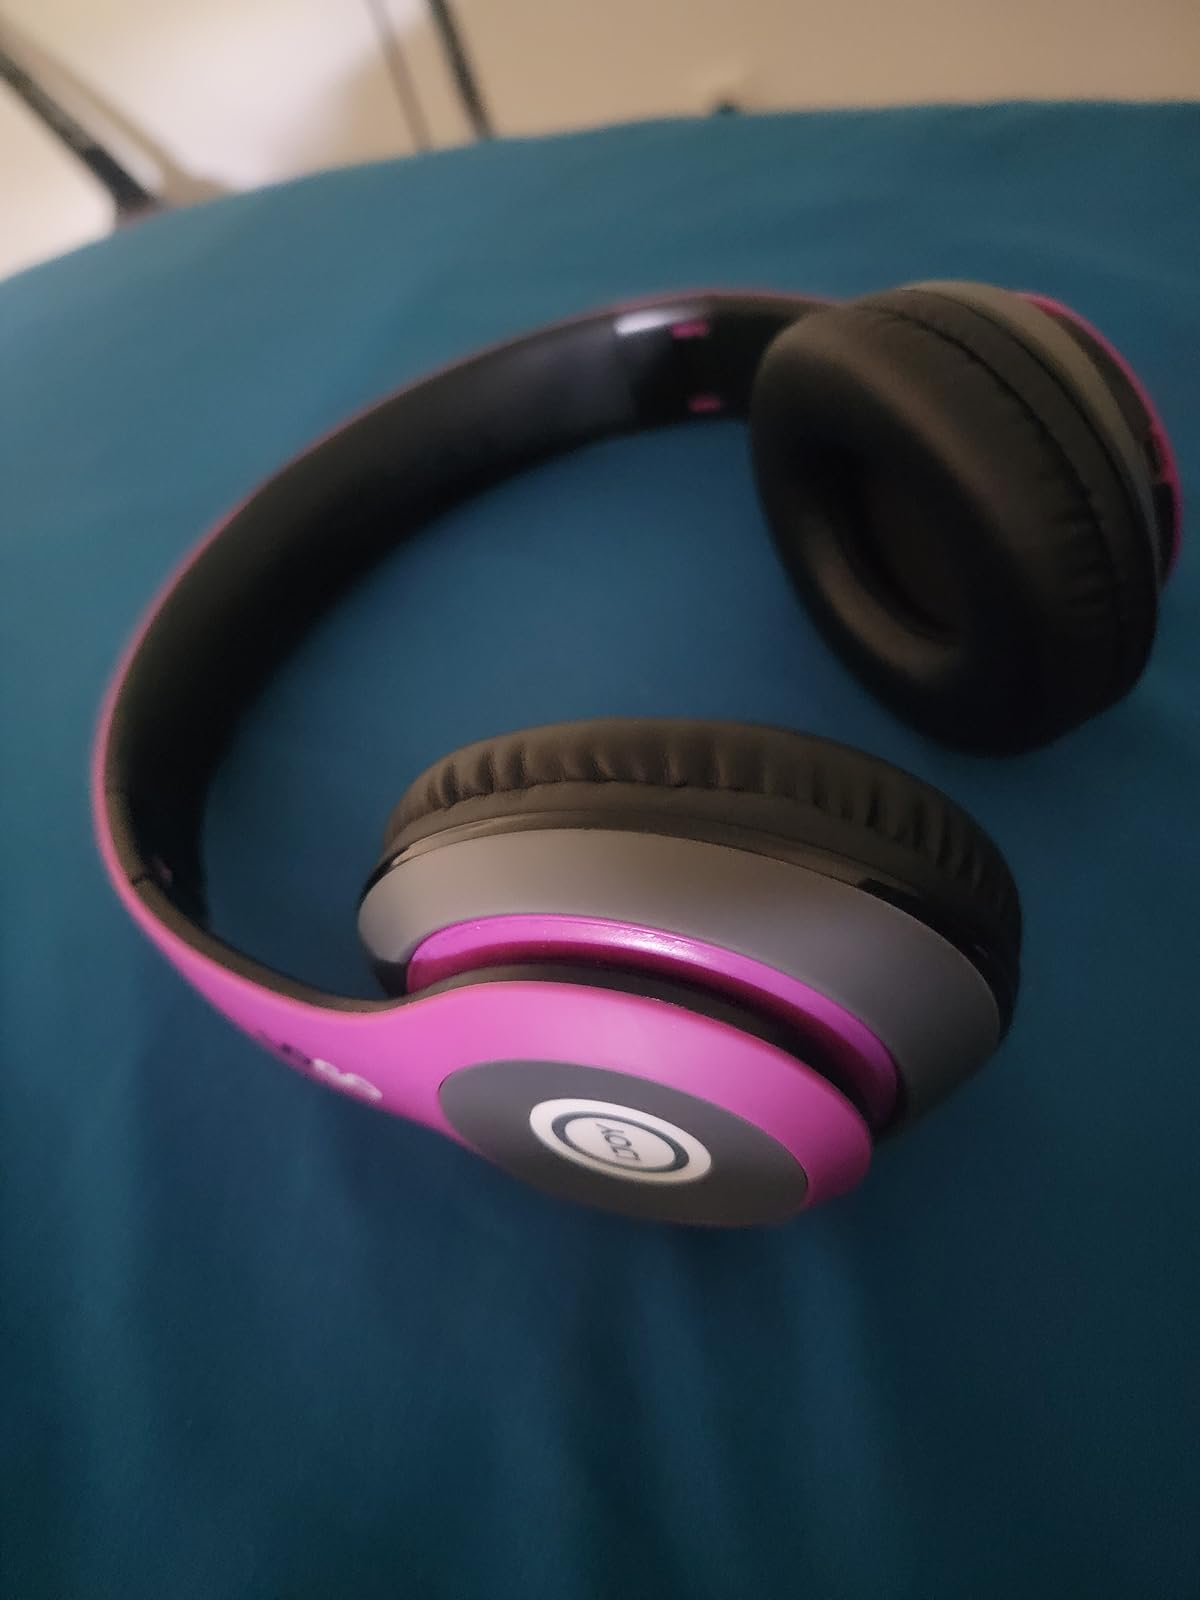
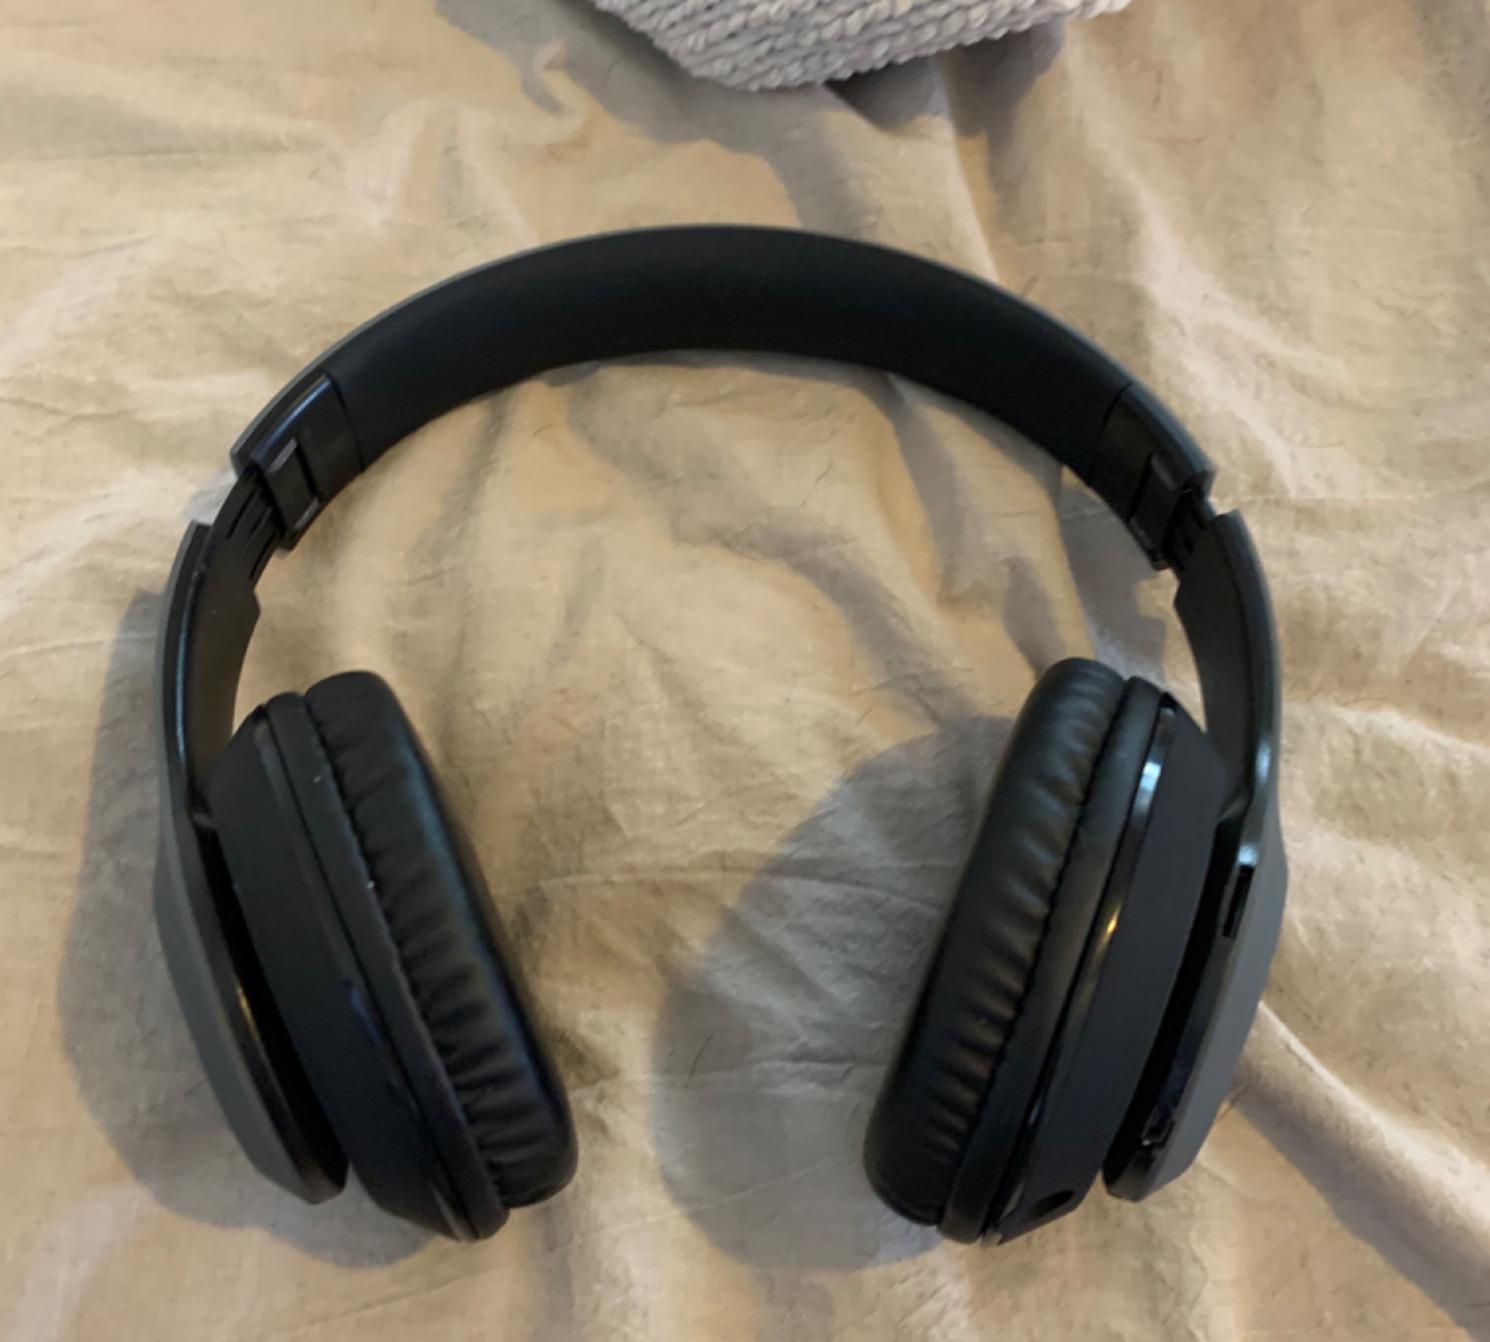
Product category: headphones
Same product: no